Jack Scrimshaw

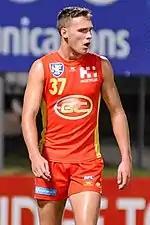
Scrimshaw playing for Gold Coast's NEAFL team in May 2017

He was drafted by Gold Coast with their second selection and seventh overall in the 2016 national draft. He made his debut in the fifty-four point loss to the at Cazaly's Stadium in round eighteen of the 2017 season.